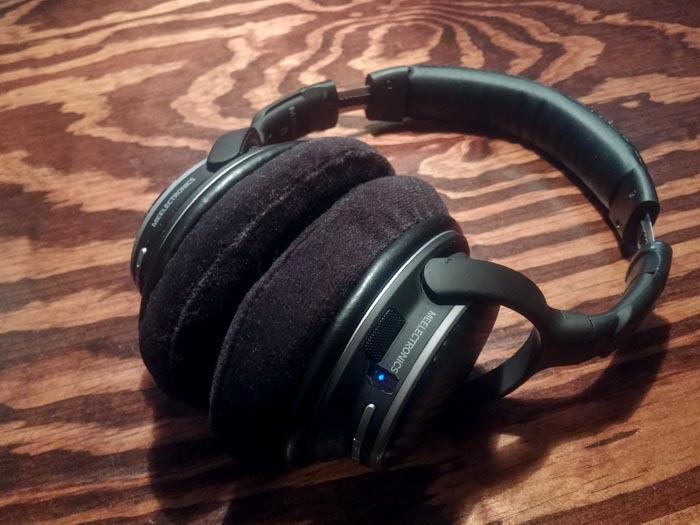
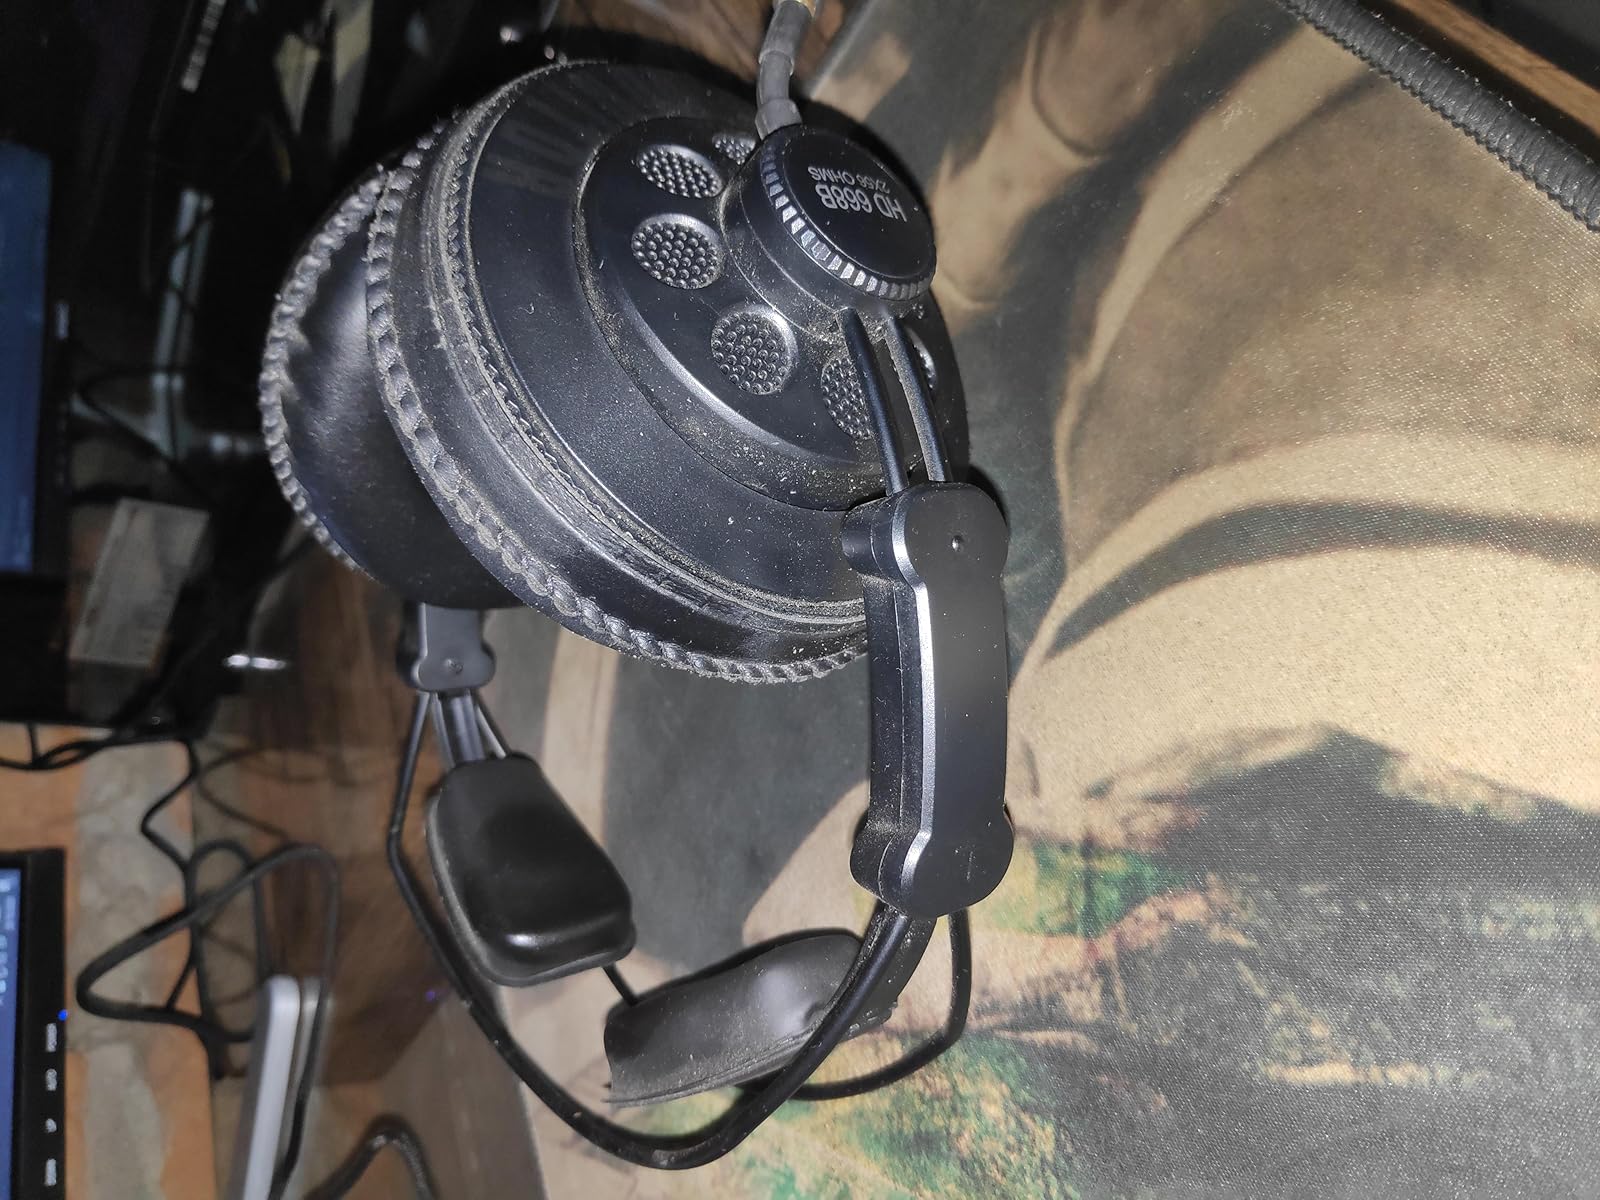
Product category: headphones
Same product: no